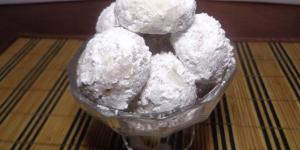
polvorones de nuez